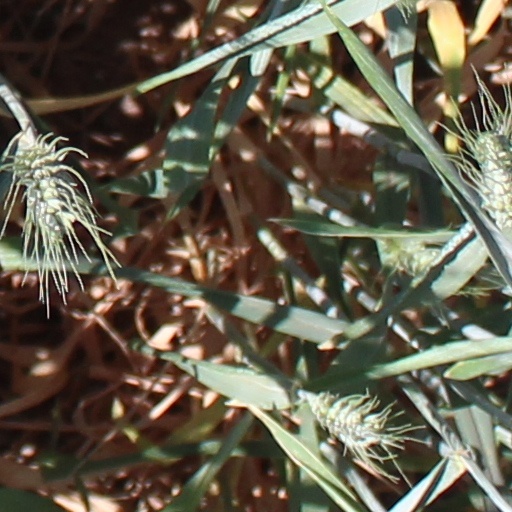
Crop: wheat